Burghfield

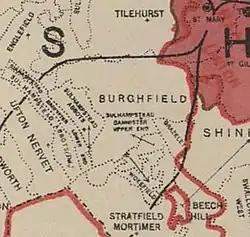
1888 Ordnance Survey Parish Boundary Map

There were originally two mills on the River Kennet attributed to the parish, although slight changes to parish boundaries in modern times means that one mill has been lost. Burghfield Mill is a dis-used water mill to the west of Burghfield Bridge, now converted to residential apartments. The original mill of Burghfield was split in two equal portions, each attached to one of the Burghfield Manors. Sheffield Manor was served by its own mill further upstream, and is now in the neighbouring parish of Theale. In 1811 the Sheffield mill was a paper-mill, but burned down in 1877. The mill was afterwards bought by James Dewe of Burghfield Mill, who thus secured the water rights. Downstream of Burghfield lies Southecote Mill, within Southecote parish. Upstream from Sheffield lies Tyle Mill, within Sulhamstead parish.